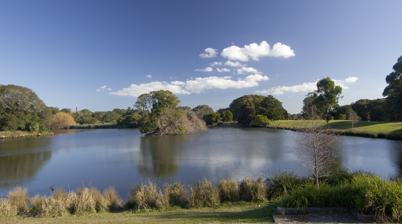
Building: Centennial Parklands
Country: Australia
Year built: 1816
Trio of parks in Sydney, Australia This article is about the collective group of urban parklands in Sydney. For the individual park, see Centennial Park (Sydney) . For the suburb, see Centennial Park, New South Wales . Centennial Park Centennial Park Centennial Parklands Location of Centennial Park in Sydney Type Urban park Location Eastern Suburbs of Sydney , New South Wales , Australia Coordinates 33°53′56″S 151°13′55″E / 33.899°S 151.232°E / -33.899; 151.232 Area 360 hectares (890 acres) Created 1816 Founder Governor Lachlan Macquarie Operated by Centennial Park & Moore Park Trust trading as the Botanic Gardens and Centennial Parklands Open Dawn to dusk Status Open all year Designation New South Wales Heritage Register Public transit access : : Bondi Junction ; : Routes # 333 , 340 , 352 , 355 , 389 and 440 ; : Moore Park and Royal Randwick Website www .centennialparklands .com .au New South Wales Heritage Register Official name Centennial Park, Moore Park, Queens Park ; Centennial Parklands ; Sydney Common ; Lachlan Swamps Water Reserve Type State heritage (landscape) Criteria a., c., d., e. Designated 27 March 2000 Reference no. 1384 Type Urban Park Category Parks, Gardens and Trees Centennial Parklands is the name given to a group of three urban parklands located in the eastern suburbs of Sydney , New South Wales , Australia . Comprising approximately 360 hectares (890 acres), the lands encompass Centennial Park , Moore Park and Queens Park . The Parklands are listed on the New South Wales Heritage Register , with various components of national, state or local heritage significance. The parks are contained within the local government areas of City of Randwick , Waverley Municipal Council , and City of Sydney . The parklands are managed by the Centennial Park & Moore Park Trust , trading as the Botanic Gardens and Centennial Parklands. The trust is administered by the Office of Environment & Heritage . The parklands were added to the New South Wales State Heritage Register on 27 March 2000. Centennial Park is home to a number of wild animals including bird life, rabbits, and foxes. It is also home to a number of equestrian schools and other domestic animal endeavours such as the Centennial Park Rabbit Retreat, a boarding facility for rabbits in the centennial park and Paddington area. History Pre-colonial history Entertainment Quarter, Sydney The Parklands are constructed on lands that were traditionally in the custody of the Gadigal indigenous Australian people and are located between 3 and 6 kilometres (1.9 and 3.7 mi) south-east of the Sydney central business district . The Centennial Parklands, as it stands today, represents 190 years of colonial history. The settlers had an immediate impact on the lives of the Gadi people whose clan territory takes in most of the Sydney peninsula. Gadi country extends between what is now Darling Harbour and South Head, and includes Centennial Park, Moore Park and Queens Park. Close to where Centennial Park and Moore Park are today, an area that became known as the Kangaroo Ground was recorded on a map engraved by J. Walker in 1791 or 1793. This map shows the location of what the English called the Kangaroo Ground, in the clan territories of the Gadi. The richer soils and park like atmosphere observed here by Tench and others would almost certainly have been created through regular firing by the Gadi to keep the undergrowth clear and attract kangaroos and other large game to the area for hunting. From 1882, part of the Parklands were used to house the Sydney Showground , the home of the popular Royal Agricultural Society of New South Wales ' annual Easter Show, attracting up to 1 million people annually to the precinct. During the 1970s, it was recognised that the Showground facilities required significant investment, there was also a large green ban which prevented the construction of a sports stadium in the park. In 1988, a decision was made to relocate the Showground facilities to land adjacent to Homebush Bay , and seven years later, it was resolved to redevelop the Moore Park Showground site into a movie production studio. The final Royal Easter Show held at Moore Park concluded during 1997. During the Sydney 2000 Olympic Games and Sydney 2000 Paralympics , the parks hosted part of the road cycling events, the football , and formed part of the route for the marathons . The Parklands is home to over 15,000 trees, 124 species of native land and water birds, and 18 introduced species of land and water birds. The responsibilities of the Centennial Park and Moore Park Trust cover low-lying wetlands , ornamental lakes, pine and native forests, expanses of grass, to playing fields, a golf course, tennis and netball courts and the Entertainment Quarter at nearby Moore Park. Sydney Common Centennial Parklands, comprising Centennial Park, Moore Park and Queens Park, are part of the Second Sydney Common. As the settlement of Sydney began to develop it became necessary to set aside common land on the outskirts of the town. On 5 October 1811 Governor Macquarie proclaimed the 200 hectares (490 acres) to the south of South Head Road as the Sydney Common, for use by the public. The common land contained a vital resource in the form of a constant supply of pure water due to the natural aquifers present in the Botany Sands system. In 1820, Macquarie set aside the water reserve in the east of the Sydney Common. Between 1827 and 1838, Lachlan Water Tunnel was built providing a supply of freshwater to a terminal in Hyde Park . It remained Sydney Town's sole source of water supply until 1858, when it was supplanted by a scheme to pump water from the Botany Swamps, located further to the south. This was Sydney's second common, an area of 400 hectares (1,000 acres). Lachlan Swamps and water supply The swamps, located within the Sydney Common, were naturally aquified and were an ideal source of water. In recognition of this precious resource, the Lachlan Water Reserve was founded in 1820. The Tank Stream supply of water for Sydney was inadequate and had a high level of pollutants, in 1825, the colonial government set up an enquiry into the use of the Lachlan Swamps to provide a water supply to Sydney. John Busby , a mineral surveyor, was appointed to design a water system to convey the water from the swamps to the town centre. Busby originally considered conveying the water using iron pipes, but assessed this would be too expensive. Finally he proposed a long tunnel be constructed, entirely through Crown Land. Busby's Bore The Lachlan Water Tunnel, better known as Busby's Bore , was Sydney's first piped water supply. The "Bore" or tunnel was, on average between 1.7 metres (5.5 ft) high by 1.4 metres (4.5 ft) wide and carried water from the Lachlan Swamps to Hyde Park. The whole length of the Tunnel was 3.7 kilometres (12,000 ft) and capable of holding 6.8 megalitres (1,500,000 imp gal) and 15 days' supply of water. Sydney Council took control of the Water Supply in 1842 and was responsible for the whole of the Lachlan Water Reserve. In 1861, it was decided that the whole of the Sydney Common did in fact belong to the people of Sydney. Common land was given to the authority of the Municipal Council. Moore Park was then laid out. To meet increasing demands for water, portions of the Swamp were dammed in 1872, resulting in an embankment just below what is now known as Kensington ponds, and a series of seven dams throughout the swamp. The first major development encroaching onto the Sydney Common was the siting of Victoria Barracks on the Old South Head Road (now Oxford Street ) on the north east of the common. Designed in 1838 and completed ten years later, the Barracks was strategically sited between Port Jackson and Botany Bay to prevent an enemy invasion. The soldiers soon established the Military Garden, and by 1852 they had added the Garrison Cricket ground and a rifle range on land to the south of the barracks. In 1866 the Sydney Common was given to the Municipal Council of Sydney for development under the Sydney Common Improvement Bill of 1866. A public park In the second half of the nineteenth century, parts of Sydney Common were made into parkland. Lord Carrington, the Governor of NSW 1885–1890, advocated the city of Sydney should have a large recreational space in the fashion of a "grand park". Sir Henry Parkes , the premier, recognized the potential of this proposal and facilitated its realisation. Charles Moore , Mayor of Sydney from 1867 to 1869, worked on developing a public park for the recreation of the people of Sydney. Allotments of land alongside the South Head Road (Old South Head Road, now Oxford Street) were sold to fund the developments and soon Moore had overseen the construction of Randwick and Moore Park Roads and the creation of a public park incorporating the land around them. Charles Moore, Director of the Sydney Botanic Gardens, supplied the distinctive tree plantations. Botanist Charles Moore had visited the 1867 Exposition Universelle in Paris – in the company of his brother, David (Director of the Glasnevin Botanic Garden, Dublin) and their friend, influential ex-pat Irish garden writer William Robinson (whose "Gleamings from French Gardens" was shortly thereafter serialised in the Sydney Mail newspaper. Later in 1884, Charles Moore appointed French-trained gardener James Jones to the staff of Sydney Botanic Garden. Moore and Jones along with engineer Frederick Franklin (who had worked with horticulturist/engineer Joseph Paxton of London's 1851 Crystal Palace fame) were responsible for the layout of Sydney's Centennial Park (1886–87), a remarkable translation of the great public parks being created in Britain and east-coast America at that time. Moore Park In 1866 Sydney City Council dedicated 153 hectares (380 acres) of the north west section of Sydney Common as a recreation ground for the public to help alleviate growing pressures for outdoor activities, particularly organised sports. The area was named Moore Park in 1867 after Charles Moore JP, Mayor of Sydney City Council 1867–1869. Moore Park became the focus for major sporting events and entertainment facilities with the establishment of the Zoological Gardens in 1879, the Royal Agricultural Society Showground (which would later become the venue for Sydney's annual 'Royal Easter Show') and the first course of The Australian Golf Club in 1882. At the time of dedication, Moore Park was bounded to the south by Lachlan Estate and Randwick Racecourse , to the west by Dowling Street, to the north by Old South Head Road, and to the east by the Lachlan Water Reserve. A road lined with stone pines (Pinus pinea) marked this eastern boundary of the park and the western boundary of the water reserve. Two other roads crossed Moore Park prior to 1866; the first was known as Old Botany Road and was used by hunters and fisherman initially and later by pleasure seekers traveling to Coogee and Botany. The second road provided a western entrance to a cemetery that was located off South Dowling Street. The dedicated land encompassed the Tunnel Reserve (1827-1838), the Military Barracks and the Military Cricket Ground. Moore Park consisted of a series of gently rolling hills, three water bodies and varied scrub vegetation. Commonly known as the Sand Hills, the land was prone to erosion. By the mid 19th century, the land was degraded and barren, more a result of years of timber getting, pillaging and dumping than of inherent environmental qualities. The removal of timber in particular had led to erosion problems, so that by the early 1860s Charles Moore, the alderman, and botanist, Charles Moore, collaborated to stabilize the soils with plantings of indigenous shrubs and couch grass. The shrubs failed, but the couch grass succeeded quickly, and sparked discussion about the loss of native vegetation. Four of the sand hills were conspicuous enough to be named: Mount Steele, Mount Rennie, Constitution Hill and Mount Lang. However, in the process of transforming the common into parkland, these hills were modified greatly. Today, Mount Steele is the least altered of the four; Mt. Rennie was reconfigured as a platform for Golf Clubhouse in 1926, Mt. Lang, across from the NSW Cricket Ground, was terraced and ramped for unknown reasons and disappeared after the 1940s. The fate of Constitution Hill is not clear. The Moore Park Golf Course (established in 1926 and continuously modified) has taken advantage of and modified the gently rolling topography in establishing fairways. It is important to note that different areas of what is now Centennial Parklands came under different administrations. These differences have contributed to the individuality of the different areas within Centennial Parklands today. More developments began to be built in Moore Park. The Sydney Zoological Gardens were opened in 1879, on what is now the site of Sydney Boy's and Girl's High Schools. These were Sydney's second zoo, after one from the early 1860s in the Botanic Gardens (1862). The Zoo ceased to exist on the Moore Park site in 1916 and the animals were transferred by ferry to the newly constructed zoo site at Taronga Park (Sydney's third zoo). The establishment of the Sydney Cricket Ground , the new Royal Agricultural Society Showground and the laying out of the first course of the Australian Golf Club all took place in 1882. The Royal Agricultural Society created the Sydney Showground, home of the Royal Easter Show from 1882–1997, when it moved to Olympic Park at Homebush Bay . The population boom during the second half of the 19th Century, as well as the extension of leisure time for workers, meant public participation in the park increased. This public interest in the park led to the dedication of the Sydney Sports Ground in 1899, and the E. S. Marks Athletics Field in 1906. These developments in addition to the allotments of land sold during the 1860s have contributed to reducing the size of Moore Park from its original 153 hectares (378 acres) to 120 hectares (296 acres) today. In 1886, 65% of Sydney's population lived within an eight-point-zero-kilometre (five-mile) radius of the Lachlan Swamps, and this site was chosen as the location for a grand vision of public recreation. This vision was to provide a suburban drive and landscaped park for the people of Sydney. In 1914 was the first delivery of airmail in Australia. From July 16–18 French airman, Maurice Guillaux flew from the Melbourne Showground to Moore Park, Sydney Showground. A re-enactment flight was scheduled for July 2014. In 2016 Moore Park celebrated 150 years since its creation, when Sydney City Council set aside part of the Lachlan Swamps area for a public park, and named Moore Park in 1867 after the then Mayor. Queens Park Queens Park, a smaller park located at the eastern edge of Centennial Park, was also created by the Centennial Celebrations Act of 1887 but was not fully developed because of drainage problems. By 1895 it contained an eleven-hole golf course, which was relocated to Botany in 1899. Since the 1930s Queens Park has been used as a sports field by Christian Brothers College, Waverley and various local sporting groups. Since then, the 26-hectare (64-acre) urban park has kept its sporting connection and now contains a number of playing fields built in the 1930s. Queens Park was reclaimed from the extensive swamp in Lachlan Reserve. A dam occupied the low-lying areas in Queens Park for most of the 1800s. The earliest phase of tree planting in Queens Park occurred in the late 1880s and early 1890s with open woodland of Moreton Bay Fig, Port Jackson figs, Monterey pine , Araucarias and Holm oak established on the higher ground. The sandstone outcrops may have already been overgrown with the locally indigenous Port Jackson figs, ferns and acacias which are now quite a striking feature of the north eastern corner the park. The coral trees and paperbarks lining the southern and western edges of the park were planted in 1923, replacing original plantings of alternating brush box and maples. The dates of other plantings in Queens Park are not clear. Queens Park has always been popular with the local community. The park has adapted to the needs of the local residents over the years but with its open spaces and panoramic views of the city skyline, it remains an important part of the parklands landscape. Centennial Park Centennial Park . The Centenary Bill was presented to Parliament on 27 June 1887 introducing the notion of a park that would be accessible to the whole mass of people down to the very poorest class of the community. It would also transform what was regarded as an unsightly area into a region of loveliness and beauty. Centennial Park was created by the Centennial Celebrations Act 1887 to commemorate the 100th anniversary of the colony. This Act, however, did not define the appropriate uses of the park. The park was established to commemorate Australia's centenary in 1888 and was opened on 26 January 1888 by Sir Henry Parkes. He stated that "this grand park is emphatically the people's park, and you must always take as much interest in it as if by your own hands you had planted the flowers, the park will be one of the grandest adornments to this beautiful country." The newly named Centennial Park became the focus for the Centenary celebration preparations. Frederick Franklin, an English civil engineer, appears to have prepared the original design of the park, although historically the preservation and development of the Reserve as Centennial Park is credited to Lord Carrington, Sir Henry Parkes and Charles Moore. The layout and landscape design of the park is attributed to Charles Moore, the Director of the Botanic Gardens from 1848−1896 (but no connection with Charles Moore, Mayor). Moore enlisted the labour of the unemployed to transform the native scrubland into an open expanse of public land. James Jones, head gardener of the Botanic Gardens became the General Overseer of Centennial Park and diary entries in his Day Book indicate that he played a significant part in its construction, although his desire to conserve the native flora of the area was not fulfilled. Charles Moore was charged with the task of converting 640 acres (259 hectares) of sandy native scrub into a grand Victorian park in the space of just seven months. The park was to be designed in accordance with a plan prepared by J W Deering, District Surveyor of the Department of Lands. Whose plan was finally used remains uncertain but it appears that the principal elements of a concept developed by Frederick Augustus Franklin, an English civil engineer, were followed. Franklin had studied under Sir Joseph Paxton and the original design elements for Centennial Park bear similarities to Paxton's Birkenhead Park and the grounds of the Crystal Palace at Sydenham . By the 1880s, Moore's influence on the planting and laying out of parks in Sydney was at its peak and coincided with a general boom in park creation. His preference for and extensive use of Moreton Bay Fig for public plantings in Sydney during his time as director is well documented and commented upon by many of his contemporaries. Indeed, some members of the public bemoaned his use of "the inevitable Moreton Bay Fig" in the planting of Centennial Park. James Jones, the Head Gardener of the Botanic Gardens and Overseer of the Centennial Park from 1887-1892 assisted Moore in his task. In his Day Book Jones has left a record of the Herculean effort required to clear vegetation, alter landforms, groom slopes, create open spaces and construct the Grand Drive and subsidiary roads, under the pressure of a looming opening date. Work included blasting of trenches in the sandstone to create sufficient depth for tree growth. The extensive clearing of the native vegetation had revealed just how unsuitable much of the park was for such an activity. The opening of Centennial Park on 26 January 1888 was a central event in the midst of a week of Centenary celebrations and Sir Henry Parkes declared it as the "People's Park". After the opening, work continued in the park with the construction of ornamental ponds and islands. Also, in accordance with the fashions of the period monuments were added to the landscape and by 1889 there were eleven statues and two vases in the park. The Superintendent's Residence was completed in 1888, while the perimeter fence was completed in 1892. Later in the 1890s, the Ranger's Residence and Shelter Pavilion were constructed. A tree planting ceremony held on Australia Day 1889, attended by some 40,000 spectators, was officiated by Charles Moore. Guests of note included Lord and Lady Carrington, the latter of whom planted the first tree (a Cook's pine, Araucaria columnaris )) and a collection of "Governors (and notables)". Prior to this ceremony, the park was largely transformed by hundreds of unemployed men enlisted to turn swamps, scrub and rock into the grand park it would become ("In Brief", in "Parklands", Summer 2011/12, 3). One of the earliest constructed elements in the Park and the main drive around the Park, Grand Drive was originally planted in 1889 with a range of species including figs, elms, poplars and pines (including Norfolk Island pines and Monterey pines). William Forsyth was overseer of Centennial Park from 1892 to his death in 1911 and much of the successful horticultural development of the park during the first decade of the century has been attributed to his botanical knowledge and labours. Joseph Maiden took over the administration of the park following the retirement of Charles Moore in 1896. Maiden had his own stylistic ideas and his work had an important impact on the development of the park. He pioneered the experimentation and use of Australian native plants, introducing a more "tropical" flavour to the park's design and the introduction of more colourful species. The natural conditions of poor soil fertility, exposure and limited rainfall combined to produce a hostile environment for the park plantings. Many of the exotic trees planted by Moore withered away and Maiden noted the unsuitability of some tree species first chosen for the park. Maiden increased the areas under "horticultural treatment" and established a plant nursery to grow new plants because he believed "they are more likely to grow well from the start if raised in the same kind of soil as they are to be ultimately planted in." By 1912 the park was producing 150,000 plants a year and these were used to create flowerbeds and shrubberies. These ornamental plantings were strategically placed around the northern shores of the main lakes and along the central roadways. They became a focus for the park and a popular destination for recreational visitors. Maiden also oversaw the use of the park for historic events, Military Reviews and public activities Working with J. H. Maiden, Forsyth introduced palms, Port Jackson fig, paperbark, acacia, and coral trees to the park. Drought and storm damage were as much of a challenge as identifying species suitable for the harsh and varied conditions in the park. The need for protection of the remnant native vegetation in the Park was frequently advocated by Forsyth in his annual reports, and experimentation with native trees, particularly eucalypts, was escalated under Forsyth's direction. In 1901, 263 eucalypts representing 18 different species were planted, and the end of the same year 1901 Forsyth reported that the number of tree species growing in the Park was 'about seventy, the total number of plants about 4,411. Of this number about 675 are planted on the Grand Drive and approaches, 321 are in Queens Park, and the remainder distributed over the Centennial Park. The grove of turpentines planted in 1905 between the Kiosk and the Bird Sanctuary is evidence of the extensive experimentation with native trees of this period. One of Forsyth's most significant contributions was the selection of paperbarks to serve the several purposes - aesthetic, shade and windbreak. The establishment of windbreaks was essential to provide protection to the large quantity of young trees that had been planted in the park. Forsyth planted 88 of these trees in August 1896; although Forsyth did not specify locations these may be trees at the toe of the Busby Pond Embankment, and the grove adjacent to the Lily Pond. The success of this first planting led to their continued use, and in 1899 the avenue of trees lining the watercourse below the Paddington Gates was planted. A clump of Eucalyptus robusta was planted just west of these at the same time. Forsyth undertook extensive modifications to the trees planted along Grand Drive and approaches by Moore and Jones 1889. He removed elms, poplars and pines, and replaced them from 1897 onwards with a complex formal arrangement of predominantly Port Jackson figs ( Ficus rubiginosa ), with holm/ holly oak ( Quercus ilex ) and Norfolk Island pine ( Araucaria heterophylla ). The rhythmic pattern created by the diagonal planting creates a strong landscape character in the Victorian Gardenesque tradition. This combination set the pattern for subsequent plantings in the park, particularly along the roads. In the 1890s Carrington Drive was lined with a discontinuous avenue of Port Jackson figs, and at about the same time Loch Avenue was planted with belt planting of predominantly Port Jackson figs and Norfolk Island pines to hide the Waverley tram sheds. This work was followed over the next few years by additional rows of trees lining the park roads. In 1900, figs were planted along Jervois avenue and around the same time, Parkes Drive North was planted with a row of Port Jackson figs. Centennial Park on 1 January 1901, with the Federation Pavilion at centre On 1 January 1901, Centennial Park was the site of the official ceremony to mark the federation of the Australian colonies and the inauguration of the Commonwealth of Australia. The ceremony was accompanied by much pomp and was attended by a vast crowd of 60,000 onlookers. At a special pavilion erected in the park, Lord Hopetoun and Edmund Barton were sworn in respectively as the first governor-general and the first Prime Minister of the new Australian nation. At the same time, the first federal cabinet was worn in. The oaths of office were administered by the Lieutenant-Governor and Chief Justice of New South Wales , Sir Frederick Darley. The pavilion at which the swearing-in ceremony took place was raised on a platform consisting of a huge slab of Moruya granite with six sides to represent the original six states of the federation. Known as the Commonwealth Stone, the slab was later, in 1904, embedded in the ground as a permanent memorial to mark the exact spot where the Commonwealth came into being. The pavilion itself had been removed in 1903 and re-erected in Cabarita Park, though it was now stripped of all its original ornamentation. A new and permanent Federation Pavilion, designed by Sydney architect Alec Tzannes in Post-Modern style and evoking the form of a classical rotunda, was erected over the granite slab in 1988, the Bicentennial Year of European Settlement. The interior of the dome was embellished by artist Imants Tillers . Below the dome, a sandstone frieze runs around the outside of the structure and contains the words "Mammon or Millennial Eden". The words were taken from a sonnet called "Australia" which was written by Bernard O'Dowd in 1901. This history only relates to the federation aspects of the place. Other aspects of the place have not been considered. Palms were introduced in 1901 in Frog Hollow, and Forsyth reported that year on their success and appeal. The southern part of Frog Hollow was developed under Maiden's direction as a focus for floral displays in the Gardenesque tradition and reflected the influence and rise of the flower garden in the Federation period. As a result, In addition to Forsyth's palms, the three small promontories that jut into Busby's Pond have a number of horticultural attractions including the Rosarium, Native Plant & Flower Garden and the column monuments as well as numerous circular floral beds. A number of changes have been in this area since Maiden's time, but the overall character is attributed to his influence. From 1902, Maiden and Forsyth used palms and coral trees in linear plantings throughout the park, providing an element of contrast to the umbrageous character of the fig dominated avenues. Under Maiden's influence, an avenue comprising alternating plantings of Queen palm and Cocos Island palm was established along the Busby's Pond embankment, and an avenue of coral trees (Erythrina sp.) in Loch Avenue was mixed with occasional remnants of earlier and poorly performing planting of Port Jackson figs and holm oaks. Between 1908 and 1910 the length of Parkes Drive between Grand Drive was planted with rows of Canary Island palms ( Phoenix canariensis ). This is the earliest known formal avenue of Canary Island palms in Sydney and led to the widespread use of this palm throughout New South Wales. In the years immediately following, palms were used extensively in Centennial Park and Moore Park. An avenue of Senegal date palm (P. reclinata), was planted in 1912 in a diagonal pattern along the western embankment of the Randwick Pond. In 1913 more than one hundred palms were planted, of the following species and varieties: coral trees ( Erythrina edulis ), Indian wild date ( Phoenix rupicola ), African wild date (P.reclinata), dwarf Mediterranean fan palm ( Chamaerops humilis ), Chamaerops excelsa, Canary Island palm, jelly palm (Cocos (now Butia) yatay), Lord Howe Island ( Kentia fosteriana ) palms and Areca sapida. Locations for these trees are not clear, but may have included the palms lining the northern side of Dickens Drive, planted in 1915, regularly spaced row of palms to reinforce the successful 1908 palm avenue along Parkes Drive. Palms were also used as a replacement species for earlier avenue plantings; in 1916 Canary Island palms and Strelitzia replaced two avenues of poplars, a species which proved less successful in the park. Woodland plantings on the Lang Road slopes and the York Road slopes provided a transparent enclosure for the park, but the planting along York Road, dating to 1911 is slightly denser to screen the tram works from the park. The Department of Agriculture took charge of the administration in 1908. Following the death in 1923 of James Dawes and the retirement of Maiden in 1924, development of the park slowed considerably. Numerous administrative and staff changes occurred due to the Department of Agriculture taking over the administration from the Sydney Botanic Gardens. Reduced budgets resulted in a period of relatively inactivity and a general lack of documentation for works that were done. There was a large grant for unemployment relief in 1934 but there is little detail of tree planting during the 1930s. From the 1960s through the 1970s, there was a renewed interest in tree planting in Centennial Park, today several large stands of pines, including the pine plantation on the Mission Fields established c. 1960 s as a boundary planting and windbreak for the equestrian grounds. A grove of paperbarks ( Melaleuca quinquenervia ), planted c. 1970 s on a filled former drainage line in the Mission Fields demonstrates the continued influence of Maiden's planting principles. A grove of maritime pine (Pinus pinaster) planted on the Parade Ground on Arbor Day, 1967 demonstrates the continuing tradition of Arbor Day and Wattle Day celebrations. A grove of spotted gum ( Corymbia maculata ) near the Woollahra Gates, mostly planted since the late 1960s represents the revival of experimentation with native species in the Centennial Park, a result of the influence of Ron Selkeld, Park Superintendent in 1965. This hill top area is exposed to southerly winds where Spotted Gum had grown vigorously but mugga ironbark planted ( Eucalyptus leucoxylon) earlier did not thrive. Clumps of mainly scribbly gum were planted on the sandstone outcrops from the 1960s. The Scribbly Gums grouped around the outcrops provide a wild and picturesque effect and contrast with the more formal plantings that dominate the avenues in the parklands. At about the same time, some three hundred flooded gum trees (Euc.grandis) were planted out on the hillside to the south of Broom Avenue. In 1968, an article in The Land newspaper highlighted the need to find species suitable for the "light fine soil" of Centennial Park. The article stressed the value of the Park as "a great testing ground" particularly for native species for coastal planting. In 1984, the Centennial Park & Moore Park Trust was appointed to administer all of Centennial Park and Queens Park. In 1990 the Centennial Park & Moore Park Trust (Trust) was appointed to administer Moore Park, including the Moore Park Golf course and in 1992 the E.S. Marks Field. The Trust administers Centennial Parklands in accordance with the Centennial Park and Moore Park Trust Act 1983. Renewal throughout the 1990s included the involvement of John Lennis (1952—2015) Aboriginal "bush tutor" with the Guriwal Aboriginal Corporation at La Perouse , then Aboriginal Education Officer with the Royal Botanic Gardens & Domain Trust. He advised on establishing the native plantings and walks at Ash Paddock and Lachlan Swamps. He also was responsible for the Cadi Jam Ora — First Encounters Garden in the Royal Botanic Garden . Special events The provision of grand open spaces has tended to invite military parades and reviews throughout the history of Sydney . The first such events were held on the parade ground in the (Hyde Park) barracks square. As other preferable venues became available these events moved; first to the Domain, then Moore Park and ultimately Centennial Park. Large public displays were held on the Queens Birthday, other public holidays and on significant anniversaries such as Jubilees and Centenaries. In 1888, the Long Meadow in Centennial Park was used for the annual Military Review. In 1908, Australian troops participated in a review to celebrate the "Great White Fleet" visit. A celebration was held in 1954 when Queen Elizabeth visited Centennial Park. The Royal Agricultural Society was allowed to use the park at show time in 1865. The exhibitions were very popular, and in December 1887 one Sydney resident wrote a letter to the editor of the Sydney Morning Herald , saying that the only celebration he was looking forward to was the Agriculture Society (of NSW)'s exhibition planned for 26 January 1888. The Showground was a major attraction for generations of Australians. The Parklands has always provided a venue for special events including conventions, exhibitions, film productions, sporting events, the Sydney Gay and Lesbian Mardi Gras as well as the Royal Easter Show. In recent years Centennial Park has developed its capacity to hold special events. Recently the parklands have played host to a number of events such as Dame Kiri Te Kanawa , Big Bold and Brassy, Hermes International Show jumping and Concert for Life. The Parklands was also an open-air venue for the Sydney 2000 Olympic and Paralympic Games road cycling and marathon events. In 2007 the Rugby Centre for Excellence and in 2008 the Sports Medicine Clinic were constructed in Moore Park. In 2013 the park celebrated its 125th anniversary with various celebrations. A ten-day light garden in January from the Paddington Gates down to Centennial Parklands Dining highlighted that area, a tree planting on Australia Day, development of the Park's inaugural master plan and construction of the first ever children's garden occurred throughout the year. Executive officer Peter Hadfield called on the state and federal governments to commit $20m to establish a future fund for the park. Rebecca Giles, governor of the Centennial Parklands Foundation, notes rising private philanthropy stepping into the budget gap left by a withdrawing NSW Government . Examples of New York's Central Park 's Conservancy were cited. Since January Ms Giles cited a record $1.5m grant for a children's play garden from the Ian Potter Foundation; $500,000 for a labyrinth project, $100,000 from Tiffany & Co. to improve the Woollahra gates and $45,000 for disabled access improvements at Moore Park Golf Course. Centennial Park Main article: Centennial Park (Sydney) The Centennial Park , with 189 hectares (470 acres), is the largest of the three parks that make up the Centennial Parklands. Centennial Park comprises 2.2 square kilometres (0.85 sq mi) of open space and lightly wooded grounds located within the City of Randwick. It was originally swampland , known as Lachlan Swamps. Centennial Park is one of Australia's most famous parks and is listed on the Register of the National Estate ; and is a grand park in the Victorian period tradition featuring formal gardens, ponds, grand avenues, statues, historic buildings and sporting fields. Centennial Park Labyrinth Sydney's first public stone labyrinth was officially opened on 15 September 2014. It cost more than A$ 500,000 and five months to build.  It is an eleven circuit sandstone labyrinth, designed based on the medieval labyrinth in Chartres Cathedral , France. History Centennial Park was set aside by Governor Macquarie in 1811 and was developed as water reserve and common grazing land. Autumn leaves observed in Centennial Park, Sydney . Russian cannon from the Crimean War The government began plans for a celebratory park in 1887 and passed an Act of Parliament in the following year. Some of the grandiose plans for the area, such as a museum and a national convention building, never eventuated. Centennial Park was dedicated by Governor Lord Carrington, on Australia Day on 26 January 1888 to celebrate the first 100 years of European settlement in Australia and described by him as "emphatically the people's park". The Governor-General, Lord Hopetoun dedicated the park "to the people of New South Wales forever". The land was originally set aside by Governor Lachlan Macquarie for grazing and watering stock. The ponds to the south, known as Lachlan Swamps, were named in his honour and were the chief water supply for Sydney from 1830 to 1880. Water was carried to Hyde Park along a tunnel called Busby's Bore , after its designer John Busby (1765–1857). The tunnel served the needs of Sydney until the Nepean scheme made it redundant in the 1880s. In 1851, it was a scene of a duel between the first Premier of New South Wales, Stuart Donaldson , and the Surveyor-General, Thomas Mitchell . Both men survived to fulfil their duties. In more recent times, the park has had its share of bad news and publicity. On 7 February 1986, Sallie-Anne Huckstepp was found drowned in the Busby Pond. It was thought that she had been murdered by a well-known Sydney criminal, Neddy Smith , but he was not convicted. The Sydney Morning Herald described her as a "32-year-old gangster's moll, heroin addict and prostitute who mingled with Sydney's most notorious criminals and blew the whistle on crooked cops." Near Oxford Street is a space known as Cannon Triangle, which includes a statue called "We Won" and two cannon. The cannon were manufactured in Russia and used in the Crimean War . They were captured by British Forces after the fall of Sevastopol . A number of them were given to various cities that had made a contribution to the war effort, with the result that two of them found their way to Centennial Park. They have been in the park since 1920. Federation Pavilion Federation Pavilion The Federation Pavilion, which encloses the Commonwealth Stone (1901), is significant as the site of the official ceremony to mark the Federation of Australia and the inauguration of the Commonwealth of Australia on 1 January 1901. The Federation Pavilion, designed by Alexander Tzannes , was erected around the "Commonwealth Stone" as a permanent monument to Federation, in the Bicentennial Year of European Settlement in 1988. An inscription around the pavilion is from a poem by Bernard O'Dowd , and reads: "Mammon or millennial Eden". The building was renovated and plaques were added to celebrate the Centenary of the Federation of Australia on 1 January 2001. The Commonwealth Stone is made of sandstone , and it is almost the only remnant of the original pavilion used by Lord Hopetoun. Most of the structure rotted, being made of plaster of Paris ; the base survived and is now located in Cabarita Park . Its remains are heritage-listed under the name " Federation Pavilion ". Grand Drive Ranger's cottage designed by Walter Liberty Vernon Grand Drive is the circular main road through the park. It runs for 3.8 kilometres (2.4 mi) and was part of the marathons course used in the Sydney 2000 Olympic and Sydney 2000 Paralympic Games. The drive is separated into five concentric circles, with the outer track used for cycling or rollerblading, fourth largest for car driving, third for car parking and many trees, the second is a paved pathway for walking, also used for running, the smallest being a dirt track for horseriding. In March 2012, Centennial Parklands management issued a proposal for traffic calming measures at one of four identified blackspots on Grand Drive. The proposal caused the ire of cyclist groups who staged a mass protest, claiming that the proposed measures would make the park more dangerous for cyclists and pedestrians. Public submissions into the proposal were invited for Centennial Parklands management, together with community consultative representatives, to review. McKay Oval Flying fox in Lachlan Swamp Located in the most western area of the park, McKay Oval is used as the home ground of Sydney Boys High School for rugby union , soccer and cricket matches, in the Great Public Schools Competition . The main oval is currently surrounded by small white fence, which is also the boundary for cricket games, though spectators for the winter sports are allowed inside this boundary and are allowed to sit very close to the field, around 5 metres (16 ft). Built adjacent is the Fairland Pavilion, the hosting area for various lunches and afternoon teas, also the location of the canteen, changerooms, scoreboard, first aid , and storerooms for the bulk of the sporting equipment. Wildlife Centennial Park has a wide variety of wildlife that makes its home in the park or uses it frequently. The range includes pelicans, black swans , mallard ducks , White ducks , purple swamphens , Common moorhens , coots , Toulouse geese , Emden geese , turtles and eels, plus European carp that were introduced into the park's ponds and are now regarded as a pest. There is also a colony of flying foxes in the Lachlan Swamp (including the grey-headed flying fox ), which began roosting there in 2010. Moore Park Moore Park The rotunda at Moore Park (west) Type Urban park Location Sydney , New South Wales , Australia Coordinates 33°53′48″S 151°13′12″E / 33.89655°S 151.21998°E / -33.89655; 151.21998 Area 115 hectares (280 acres) Created 1869 Status Open all year Designation New South Wales Heritage Register Moore Park is a large urban park comprising 115 hectares (280 acres) of open spaces and playing fields, including the ES Marks Athletics Field, an 18-hole public golf course and golf driving range , tennis courts and netball courts. The park is also used as a venue for circuses and other outdoor events. The adjoining Sydney Football and Sydney Cricket stadia are managed by the Sydney Cricket & Sports Ground Trust . The 440-metre-long (1,440 ft) Albert 'Tibby' Cotter pedestrian bridge with concrete helical approach ramps across Anzac Parade connects Moore Park (west) with Kippax Lakes and Moore Park (east). A section of the heritage-listed Busby's Bore is located adjacent to Kippax Lakes and run's underneath sections of Moore Park. History The parkland located south of Paddington was named after Charles Moore, Mayor of Sydney from 1867–69, who fought for the land to be dedicated as a leisure area for the people of Sydney and suburbs. The land was part of 400 hectares (1,000 acres) originally set aside by Governor Lachlan Macquarie in 1810 for grazing and watering stock. Sydney's first zoo was established here in 1879 on 2.8 hectares (7 acres) of land known as Billygoat Swamp. The zoological gardens covered 6.1 hectares (15 acres) by 1906 but moved to Bradley's Head at the site now known as Taronga in 1917. It was replaced by Sydney Girls High School , which opened on this site in 1921. Students were transferred from Elizabeth Street, which was the site of the David Jones Department Store . Sydney Boys High School opened in 1928 on the remaining zoo land. An infamous pack rape crime occurred in the park, leading to the 1886 Mount Rennie rape case . Nine men were sentenced to death and four were hanged despite controversy. Location on the rise known as Mount Rennie is the heritage-listed Moore Park Golf House that was opened on 19 June 1926. The Golf House is a two-storey brick building with tiled roof and features a restaurant and bar with views of the golf course and a 150-seat function centre with views towards the city. Constructed in 1909 in the park's northwestern corner is a rotunda , designed by the New South Wales Government Architect , that fell into disrepair by 1929 and was restored in 2004. A sandstone dwelling constructed in 1860 on the corner of Anzac Parade and Alison Road served as a road toll house up until 1877 and is the only surviving metropolitan toll house and the only two-storey toll house. Road tolls were collected from travellers journeying between Sydney and La Perouse or Randwick Racecourse . Queen's Park Queen's Park Type Urban park Location Sydney , New South Wales , Australia Coordinates 33°54′04″S 151°14′53″E / 33.901°S 151.248°E / -33.901; 151.248 Area 26 hectares (64 acres) Created 1888 Status Open all year Queen's Park is a 26-hectare (64-acre) urban park set in a natural amphitheatre at the foot of dramatic sandstone cliffs, with panoramic views, that forms part of the Centennial Parklands. It was dedicated with Centennial Park in 1888 as part of the centenary celebrations of European settlement in Australia through the enactment of the Centennial Celebrations Act 1887 . Surrounded to the north by the suburb of Queens Park , the park was originally part of the Sydney Common and later the Lachlan Swamps Water Reserve. Numerous playing fields are located on the southern and western flatter sections of the park. It has been used for sports fields since 1938. Moriah College , which is located on the park's western boundary, also uses the park for their PDHPE lessons and other schools in Sydney also use the park. The Centennial Park and Moore Park Trust undertook major renovations of Queen's Park in 2009 to improve the quality of the playing fields which are used daily. The Trust also completed a major renovation of the popular children's playground in 2009, and developed a shared cycleway to link the eastern suburbs cycle network with Centennial Park. Heritage listing As at 25 September 2008, Centennial Parklands is a unique place of exceptional National, State and Local heritage significance. It is a grand, linked open space of largely nineteenth-century landscape design intended for social and physical activity. The Parklands has developed at the head of the Botany Bay catchment in an area originally part of the territory of the Gadi people on lands designated in 1811 as the Sydney Common. The Parklands retains evidence of the original landforms and plays a vital role in sustaining natural processes and biological diversity on a scale that is rare in the inner urban environment. The Parklands has national significance as the place of the inauguration of the nation, the creation of a People's Park, events, persons and monuments of national importance. The place also has strong associations with convict heritage, pathways and transportation routes, water supply, horticultural and agricultural experimentation, nature conservation, military use, and a diversity of sport, recreation and cultures. Summary of Natural Heritage Centennial Parklands retains rare evidence of the original geodiversity, biodiversity, and ecosystems of the area known today as the eastern suburbs of Sydney. The natural basin in which the Parklands is situated retains its hydrological and ecological function as the head of the Botany Bay catchment. The waterbodies and vegetation in the Parklands continue to provide rare habitat for a wide diversity of indigenous flora and fauna within a highly urbanised area. The Parklands provides habitat for rare and threatened species and contains remnants of an endangered ecological community, Eastern Suburbs Banksia Scrub, which covered much of the area prior to European contact. The natural significance of the Parklands underpins its value to current and future generations and to the regional environment. Summary of Indigenous Heritage Today's Parklands forms a part of a complex of Indigenous places used as a natural resource for social, ceremonial and subsistence purposes in the pre-colonial and post-contact periods. The traditional Gadigal cultural landscape included a detailed knowledge of the land and resources of today's Parklands, which allowed the Gadi people as custodians to manage them and look after them properly. The springs, wetlands and remnant vegetation that can still be found in the Parklands today continue to represent an important biological resource which would have been a useful source of fresh water, plants and animals through the generations. It is therefore probable that the Gadi people used the area for camping, food collecting and other activities in the pre-colonial period. Known associations during the post-contact era include camping and food collecting visits, employment, military activities, sport, cultural events and leisure. The maintenance of ongoing spiritual and other associations with Country continues to be important to Indigenous Australians who wish to care for this place as a cultural landscape. Summary of Cultural Heritage Centennial Parklands is highly valued for its space, scale, beauty and grandeur and for the rarity and diversity of its Natural, Indigenous and Cultural heritage. For many individuals, groups and the community as a whole, Centennial Parklands is a cultural landscape that continues to play an important and vital role in personal and social histories. The place retains significant associations with the development of the early colony of NSW, the establishment and design of parks and gardens for the public good, and prominent events. These include the Centenary and Bicentenary of the establishment of the NSW colony, inauguration of the Commonwealth of Australia in 1901, the 2000 Olympic Games, the Paralympics and the Centenary of Federation celebrations in 2001. Centennial Parklands is highly significant for its leisure and sporting heritage. The individual parks that make up the Parklands were specifically established to cater for public recreation and have been an important social and recreational resource for over a century. Centennial Parklands now receives millions of visits annually, attracting people from surrounding residential areas, the wider Sydney region and beyond. The Parklands provides a unique area of open space that supports a diversity of activities that are rare in an inner urban area. Centennial Park, Moore Park, Queens Park was listed on the New South Wales State Heritage Register on 27 March 2000 having satisfied the following criteria. The place is important in demonstrating the course, or pattern, of cultural or natural history in New South Wales. Centennial Park is historically significant as part of the site of the second Sydney Common and public open space proclaimed by Governor Lachlan Macquarie on 5 October 1811. It is the site of Sydney's second and third water supply, Busby Bore and the Lachlan Water Reserve. It is the site of Sydney's first public suburban drive - the Grand Drive. It is the first designed suburban park, based on the English model of integrated suburban residential development and recreational open space. The Park provided the setting for the following prominent events: The Centenary Celebrations, 1888; The Annual Military Review; the Commonwealth Swearing-in Ceremony 1901; the American Fleet Review 1908; mourning for the death of King Edward 1910; Peace Celebrations and Thanksgiving Service 1918; Sesqui-Centenary Celebrations 1938; Federation Jubilee 1951; Federation Pavilion dedication 1988; Bi-Centenary Celebrations 1988. The most significant periods in the history of the park are: pre-European, natural environment pre-1788; Lachlan Water Reserve 1811–1887; Centennial Park 1888–1930, 1984–present [1990]. The place is important in demonstrating aesthetic characteristics and/or a high degree of creative or technical achievement in New South Wales. Centennial Park is a designed environment that, after 100 years, still retains the unity and continuity of its designed elements. Aesthetically it combines contrasting landscape types with spatial diversity that, together with a surrounding built environment that complements the scale of the Park while providing minimal visual intrusion, works together to provide a harmony of scale. The place has a strong or special association with a particular community or cultural group in New South Wales for social, cultural or spiritual reasons. Centennial park, designed as a People's Park, has provided an important social venue for meetings of a range of community groups, commemorative events, sporting events, military venues, concerts and general public recreation. The place has potential to yield information that will contribute to an understanding of the cultural or natural history of New South Wales. Centennial Park has been the site of horticultural experimentation, particularly with grass species and native tree species. It has also been the site of conservation of indigenous bird species and is the location of indigenous plant species representative of the ecology of the Botany sands system. See also Environment portal New South Wales portal Centennial Park , the suburb Fox Studios Australia Queens Park , the suburb Moore Park , the suburb Sydney Cricket Ground Sydney Football Stadium Sydney Showground (Moore Park) The Entertainment Quarter List of parks in Sydney References